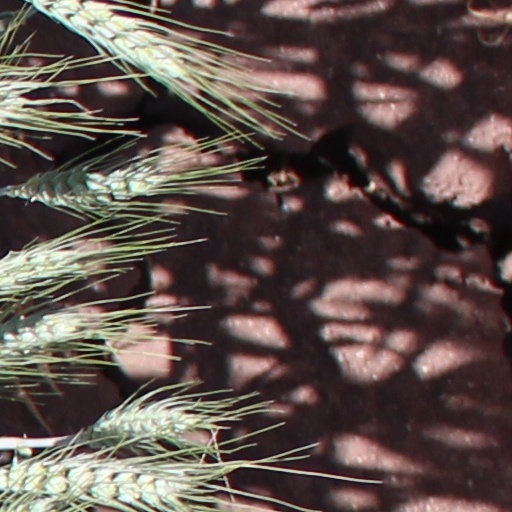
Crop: wheat